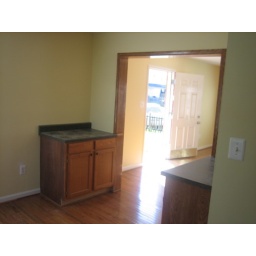
Standing in the kitchen looking through the dining area with the front door in background.